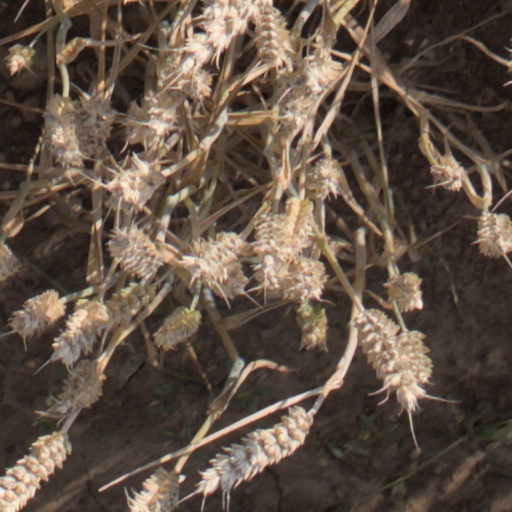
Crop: wheat